2022 NASCAR Camping World Truck Series

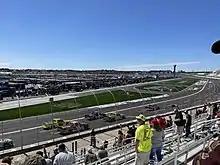
The Fr8 208 at Atlanta Motor Speedway in March

Note: The Triple Truck Challenge races (World Wide Technology Raceway, Nashville and Mid-Ohio) are listed in bold.